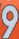
Number: 9